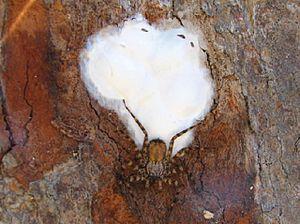
Selenops lindborgi est une espèce d'araignées aranéomorphes de la famille des Selenopidae.